Jackie Robinson

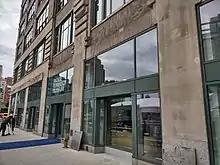
A greyish building with large glass doors.

Despite Robinson's regular-season heroics, on October 3, 1951, the Dodgers lost the pennant on Bobby Thomson's famous home run, known as the Shot Heard 'Round the World. Overcoming his dejection, Robinson dutifully observed Thomson's feet to ensure he touched all the bases. Dodgers sportscaster Vin Scully later noted that the incident showed "how much of a competitor Robinson was." He finished the season with 106 runs scored, a batting average of .335, and 25 stolen bases.